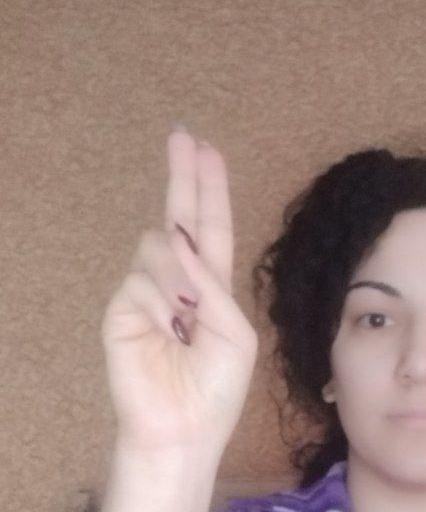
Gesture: two_up